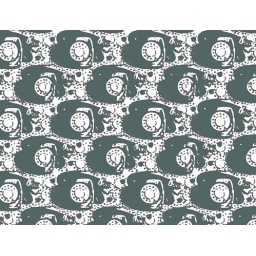
i bought a red phone today and it was the inspiration when i was playing around with this pattern today,